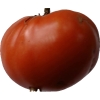
Label: tomato